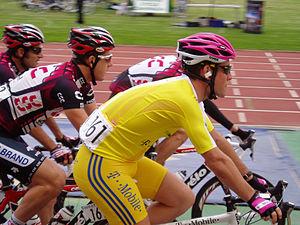
Mark Cavendish, né le 21 mai 1985 à Douglas sur l'île de Man, est un coureur cycliste mannois et britannique de l'équipe Bahrain-McLaren. D'abord spécialiste des épreuves de sprint sur piste comme l'américaine, la course aux points, et de la course scratch, il se tourne vers la route à partir de 2006, où il devient l'un des meilleurs sprinteurs de l'histoire.